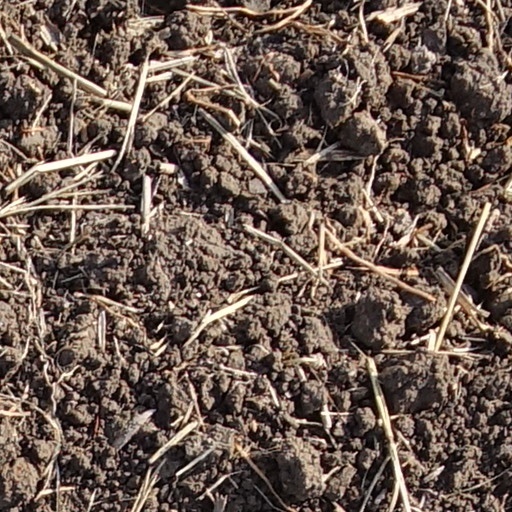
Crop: wheat